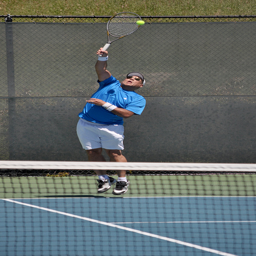
a man is hitting a tennis ball with a racket
A man in blue shirt and white shorts playing a game of tennis.
a person swinging a tennis racket on a tennis court.
A man is in mid air on a tennis court.
A tennis player taking a swing at a tennis ball.